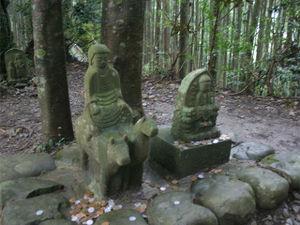
Le Kumano kodō est une série d'anciennes routes de pèlerinage qui sillonnent la péninsule de Kii, plus grande péninsule du Japon. Ces sentiers sacrés étaient et sont encore utilisés pour le pèlerinage au site sacré du Kumano Sanzan ou les trois grands sanctuaires de Kumano : le Kumano Hongū-taisha, le Kumano Nachi-taisha et le Kumano Hayatama-taisha. Les routes de pèlerinage Kumano kodō qui conduisent à Kumano peuvent être géographiquement classées en trois sous-voies : la « Kiji », la « Kohechi » et l'« Iseji ». Le Kumano kodō et le Kumano Sanzan, avec Koyasan, Yoshino et Omine, sont classés patrimoine mondial par l'UNESCO le 7 juillet 2004 sous l'intitulé « sites sacrés et chemins de pèlerinage dans les monts Kii ».